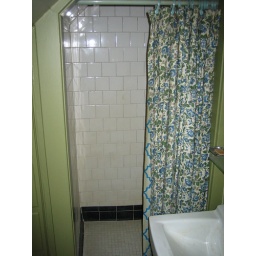
3d floor bathroom shower. Tiles in OK condition. Drain looked like it needed a good cleaning